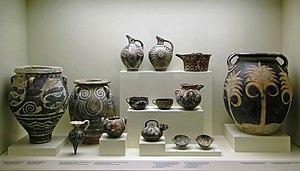
Vases de style Kamares provenant de Phaistos et Knossos (1800-1700 BC), Musée archéologique d'Héraklion, Crète, Grèce
Le musée archéologique d’Héraklion est l'un des principaux musées de Grèce. Il dépend directement du Directorat général des antiquités au ministère grec de la culture.